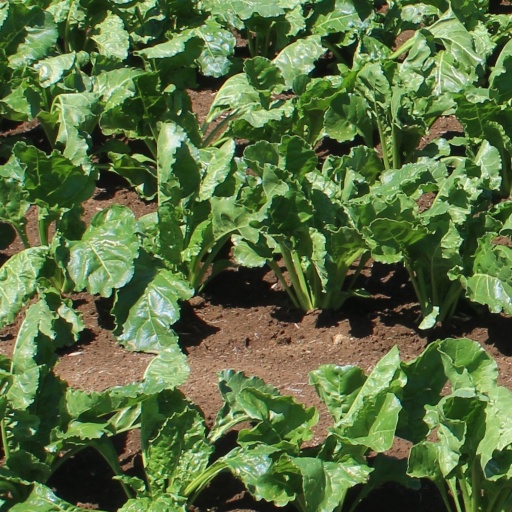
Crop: sugar beet